Target Center

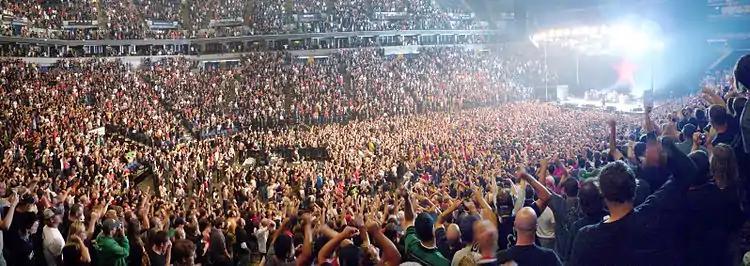
The Target Center hosting a Rage Against the Machine concert

WWE has held many events at this venue and is best known for SummerSlam 1999, Judgment Day 2005, Bragging Rights 2010, Elimination Chamber 2014, and .